Kulshedra

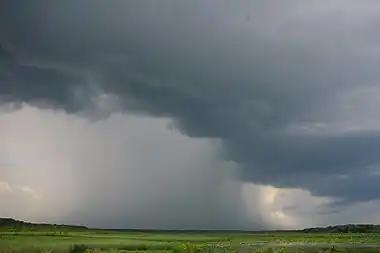
When the weather turns foul, black clouds gather and heavy storms break, kulshedra is believed to be in the vicinity. A drangue can counter her destructive power driving the storms away.

The kulshedra or kuçedra is a water, storm, fire and chthonic demon in Albanian mythology and folklore, usually described as a huge multi-headed female serpentine dragon. She is the archetype of darkness and evil, the complementary and opposing force to drangue, the archetype of light and good. The kulshedra is believed to spit fire, cause drought, storms, flooding, earthquakes and other natural disasters against mankind.